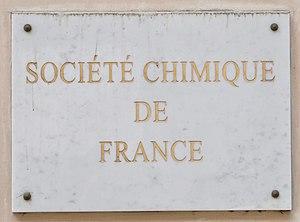
Plaque de la Société chimique de France, n°250 rue Saint-Jacques (Paris, 5e).
La Société chimique de France est une association à but non lucratif cherchant à promouvoir de la chimie dans ses aspects scientifiques, éducatifs et appliqués. Elle s'est appelée, entre le 15 mars 1983 et le 1ᵉʳ janvier 2009, la Société française de chimie.